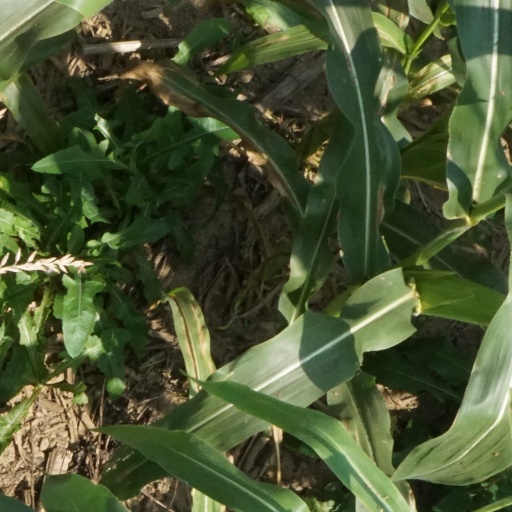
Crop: maize; corn